2016 Hellmann's 500

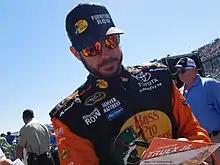
Martin Truex Jr. scored the pole position.

Martin Truex Jr. scored the pole for the race with a time of 49.508 and a speed of . He said afterwards that winning the pole was "definitely cool. You come here, and you don't really have a whole lot to say as a driver when it comes to qualifying, so obviously proud of the team and proud of everybody in Denver (Colorado) and proud of everybody at the race track for their efforts. Built a brand new car to come here, and it's awesome to be the fastest guy in town. Excited about that, and obviously everybody at TRD (Toyota Racing Development) who builds the engines has done a great job too – it takes a lot to get a restrictor plate pole, so excited for all those guys and really neat to lead Toyota to their 1,000th start (in NASCAR’s top three series combined). Hopefully, we'll be able to get the victory when the day is over."